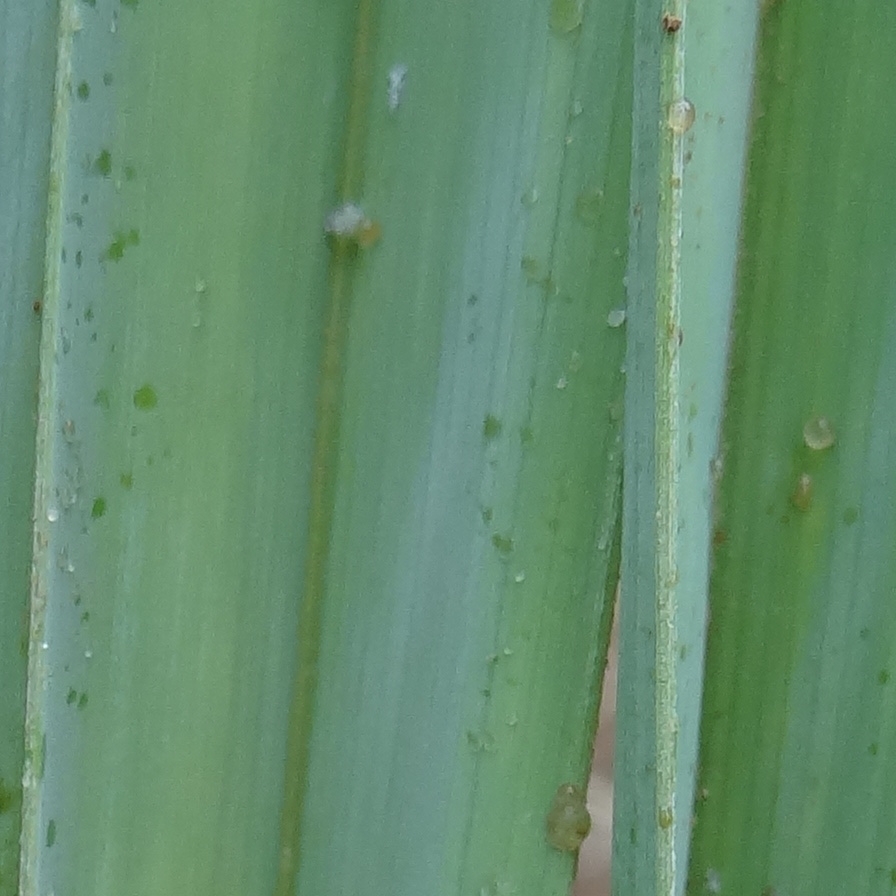
Label: Honey